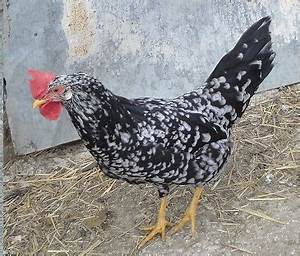
Label: gallina